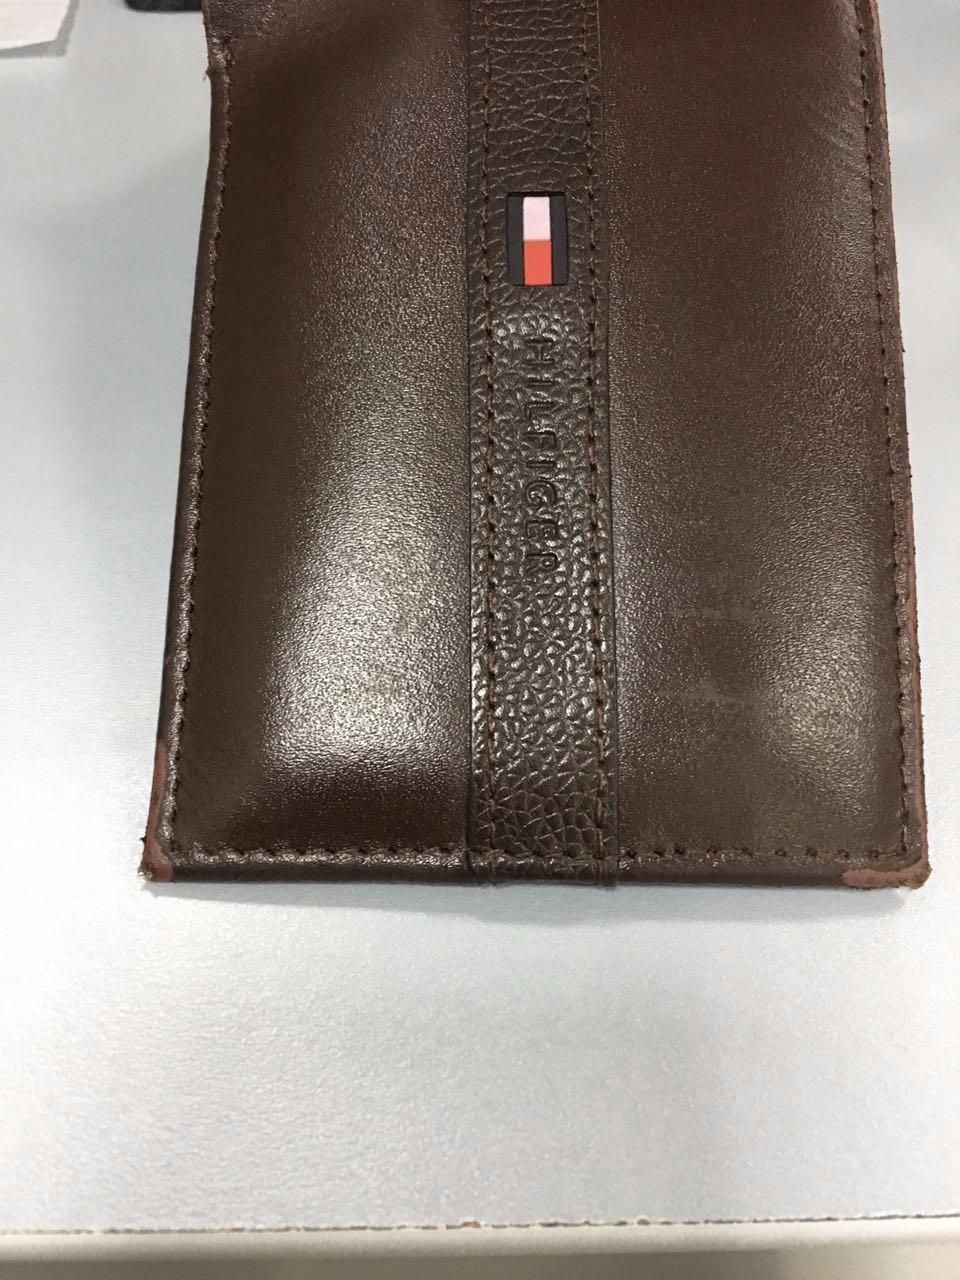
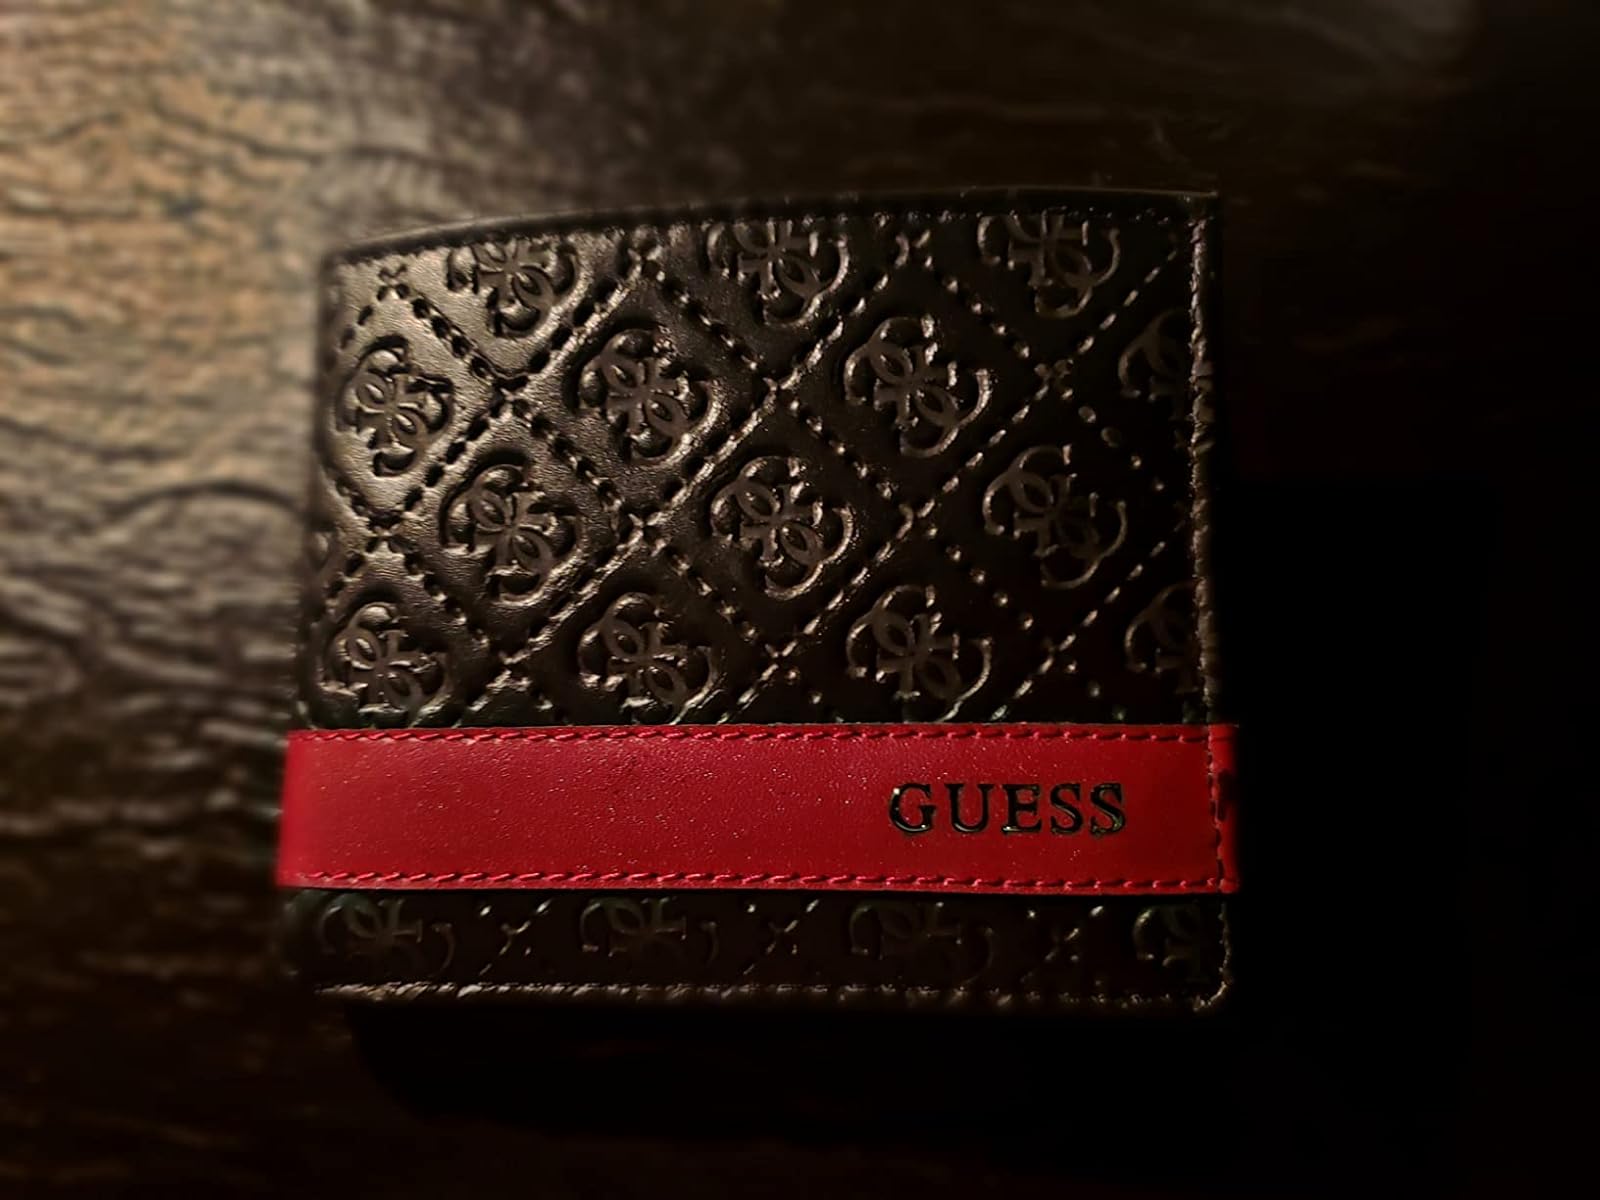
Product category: accessories_wallet
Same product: no